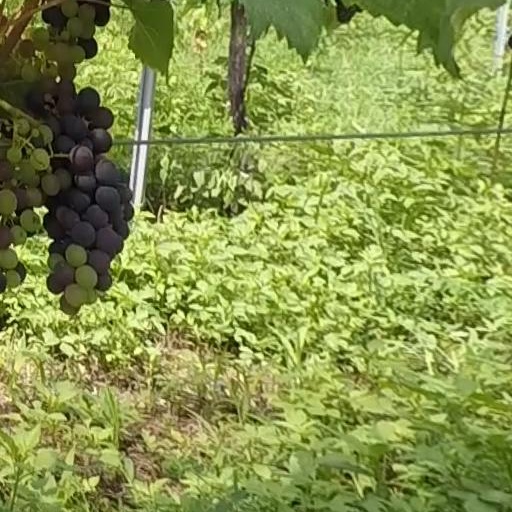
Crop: grape